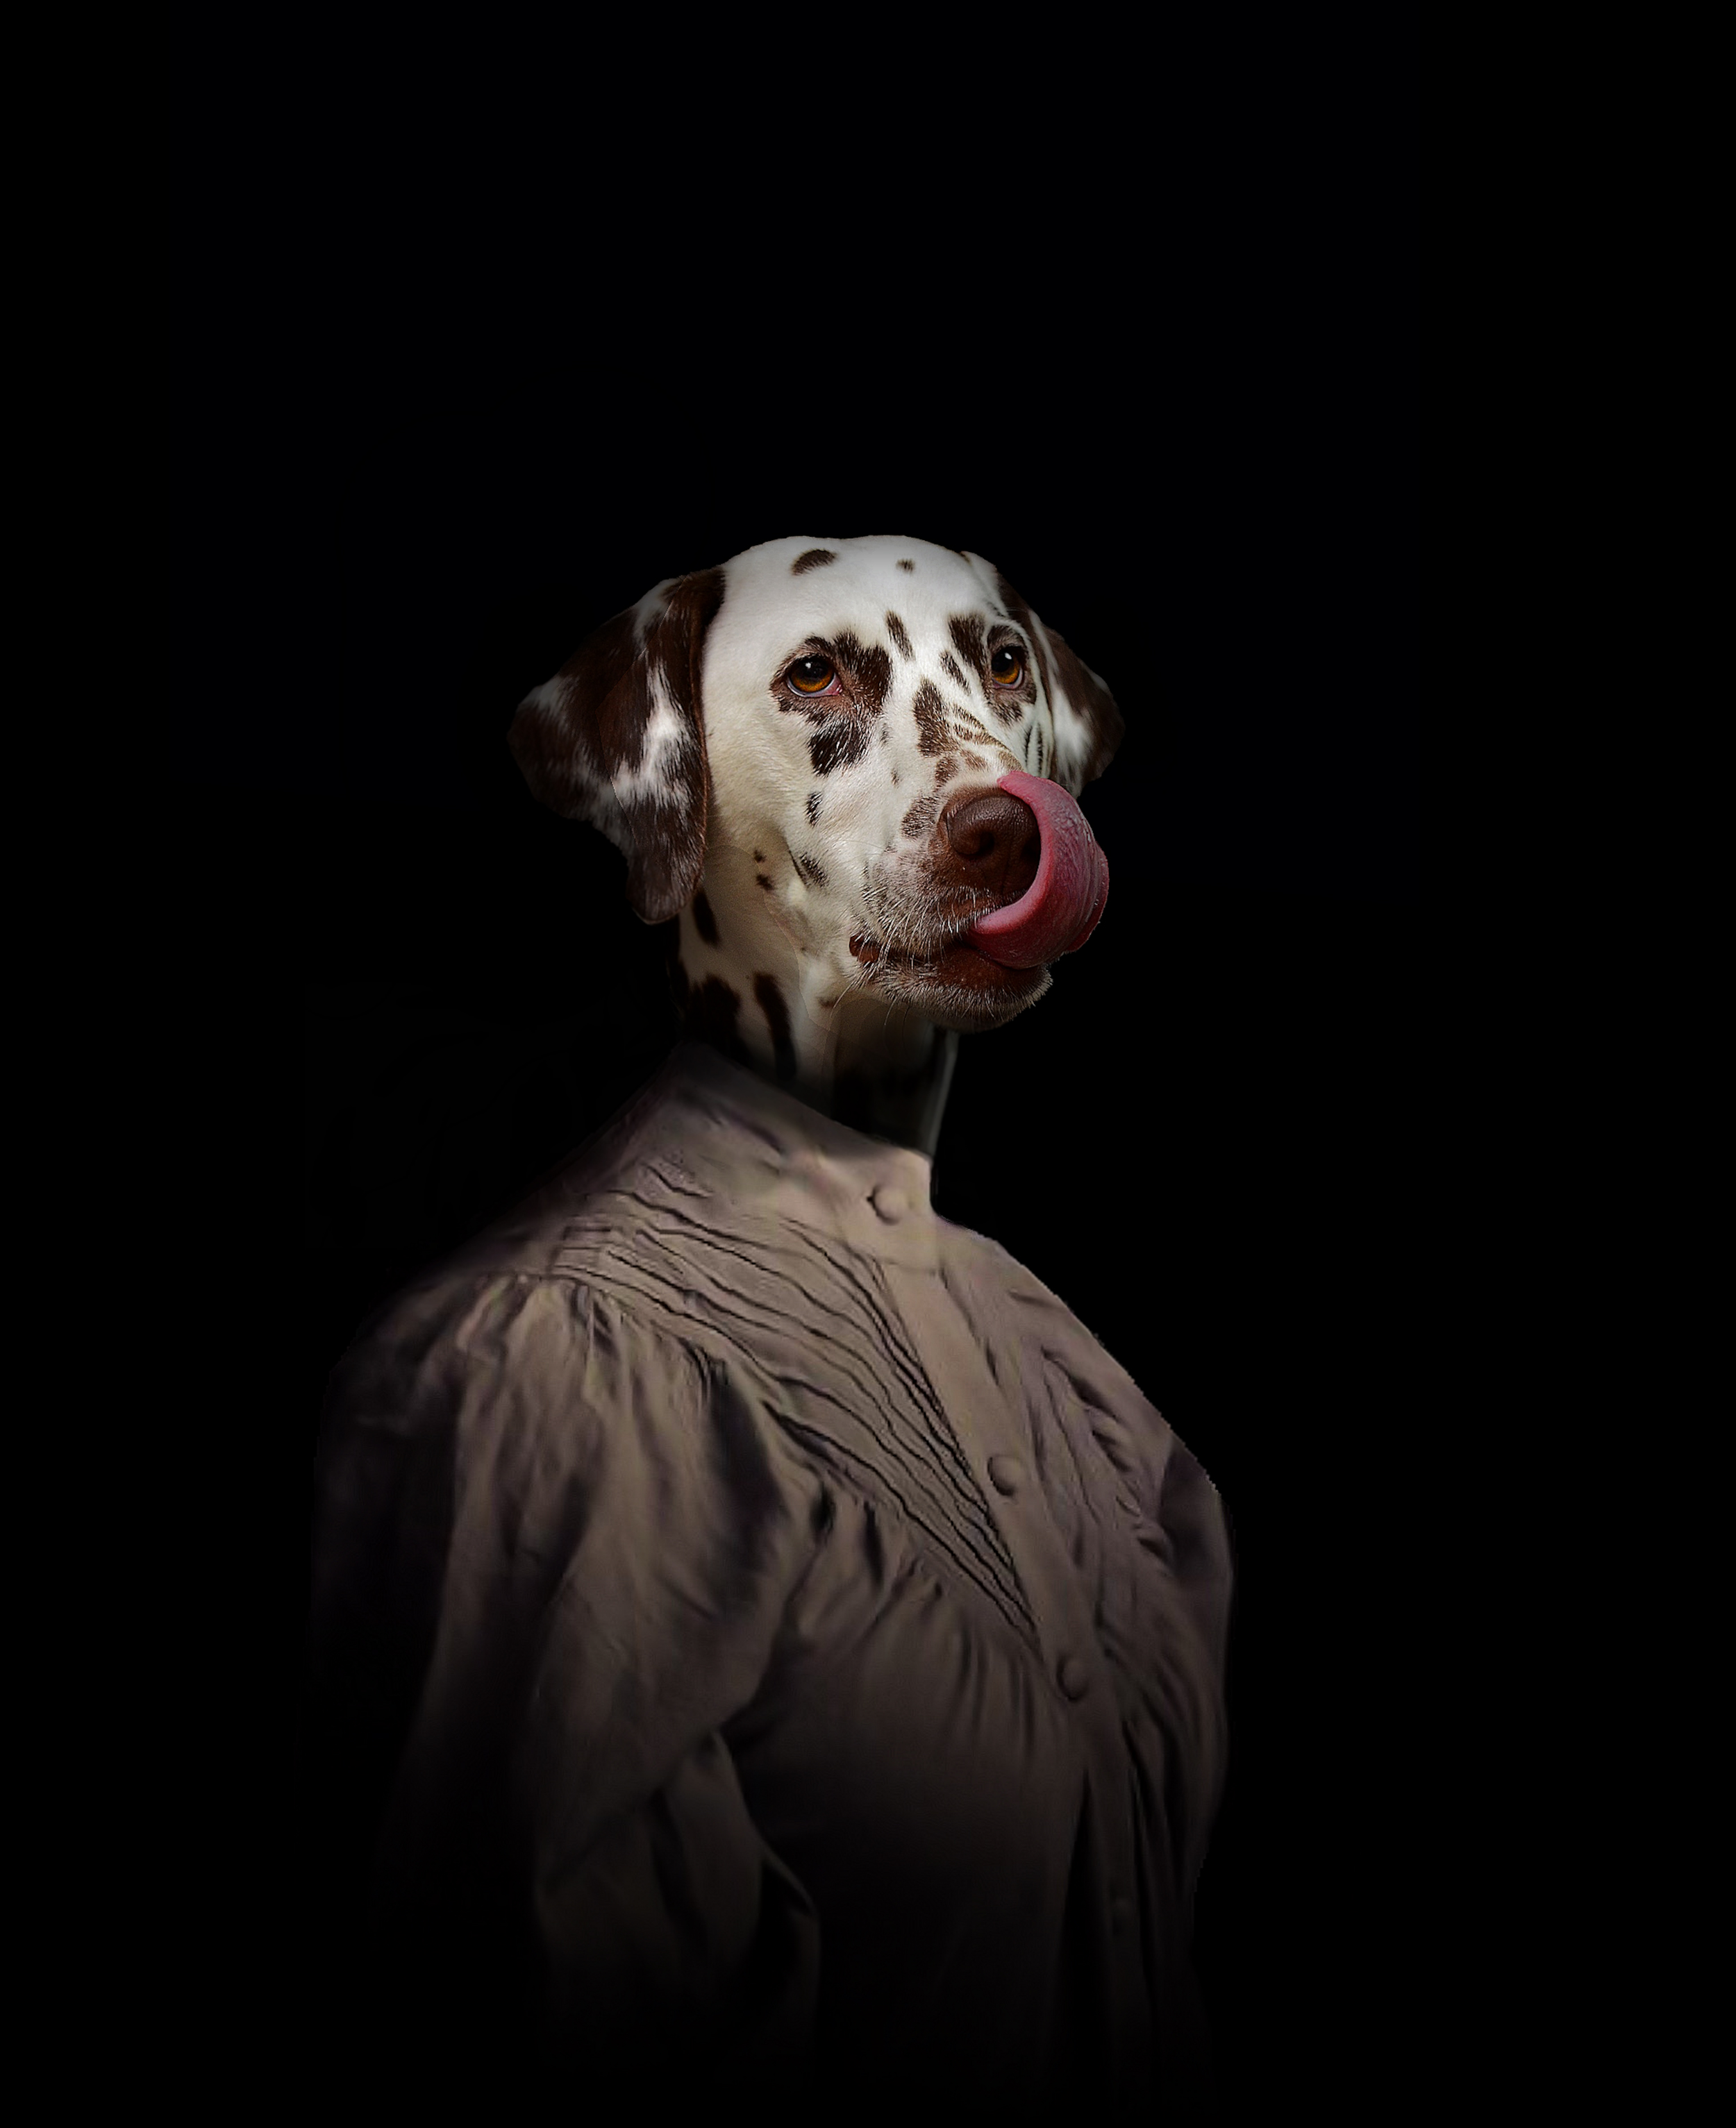
dog, face, dog like mammal, nose, head, dalmatian, snout, darkness, human, dog breed, non sporting group, carnivoran, facial hair